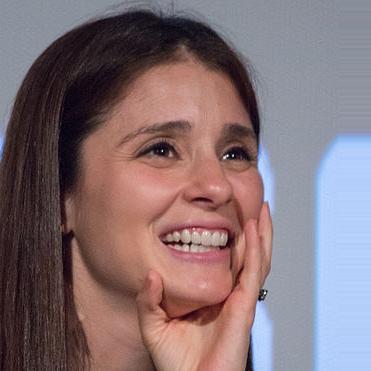
Age: 35